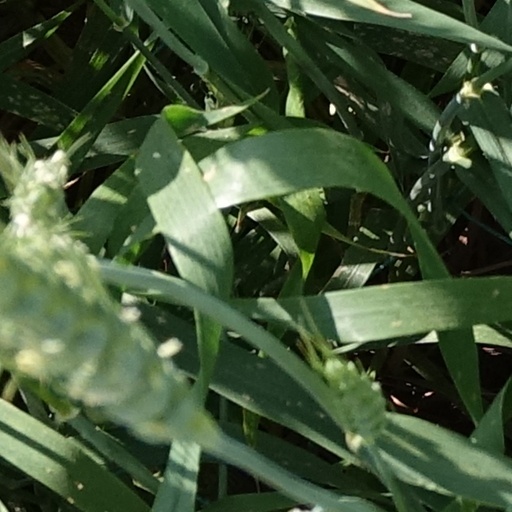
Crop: wheat